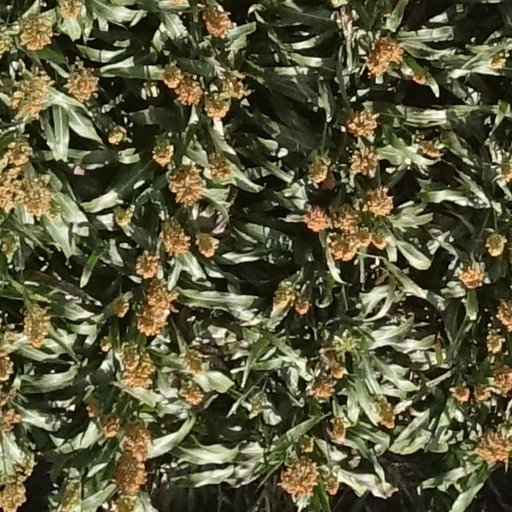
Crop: sorghum